Justus Hiddes Halbertsma

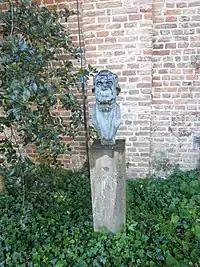
Bust in bronze of Justus Hiddes Halbertsma in Deventer.

After his retirement, on 26 October 1856, which Halbertsma applied for himself because his heart was not in his duties as a minister anymore, he withdrew into his upstairs apartment, where from that point on he became increasingly more lonely as his family members and friends died away, although his foreign contacts through correspondence remained intact. Justus Hiddes Halbertsma died in Deventer on 27 February 1869, when he was 79 years of age. By that time he had been a widower for 22 years. He was survived by his sons Watse and Tsjalling. In 1947, the Dr. Joast Halbertsma Award, the highest provincial decoration in the field of historical (and later more general scientific) research concerning the province of Friesland was named in his honour.